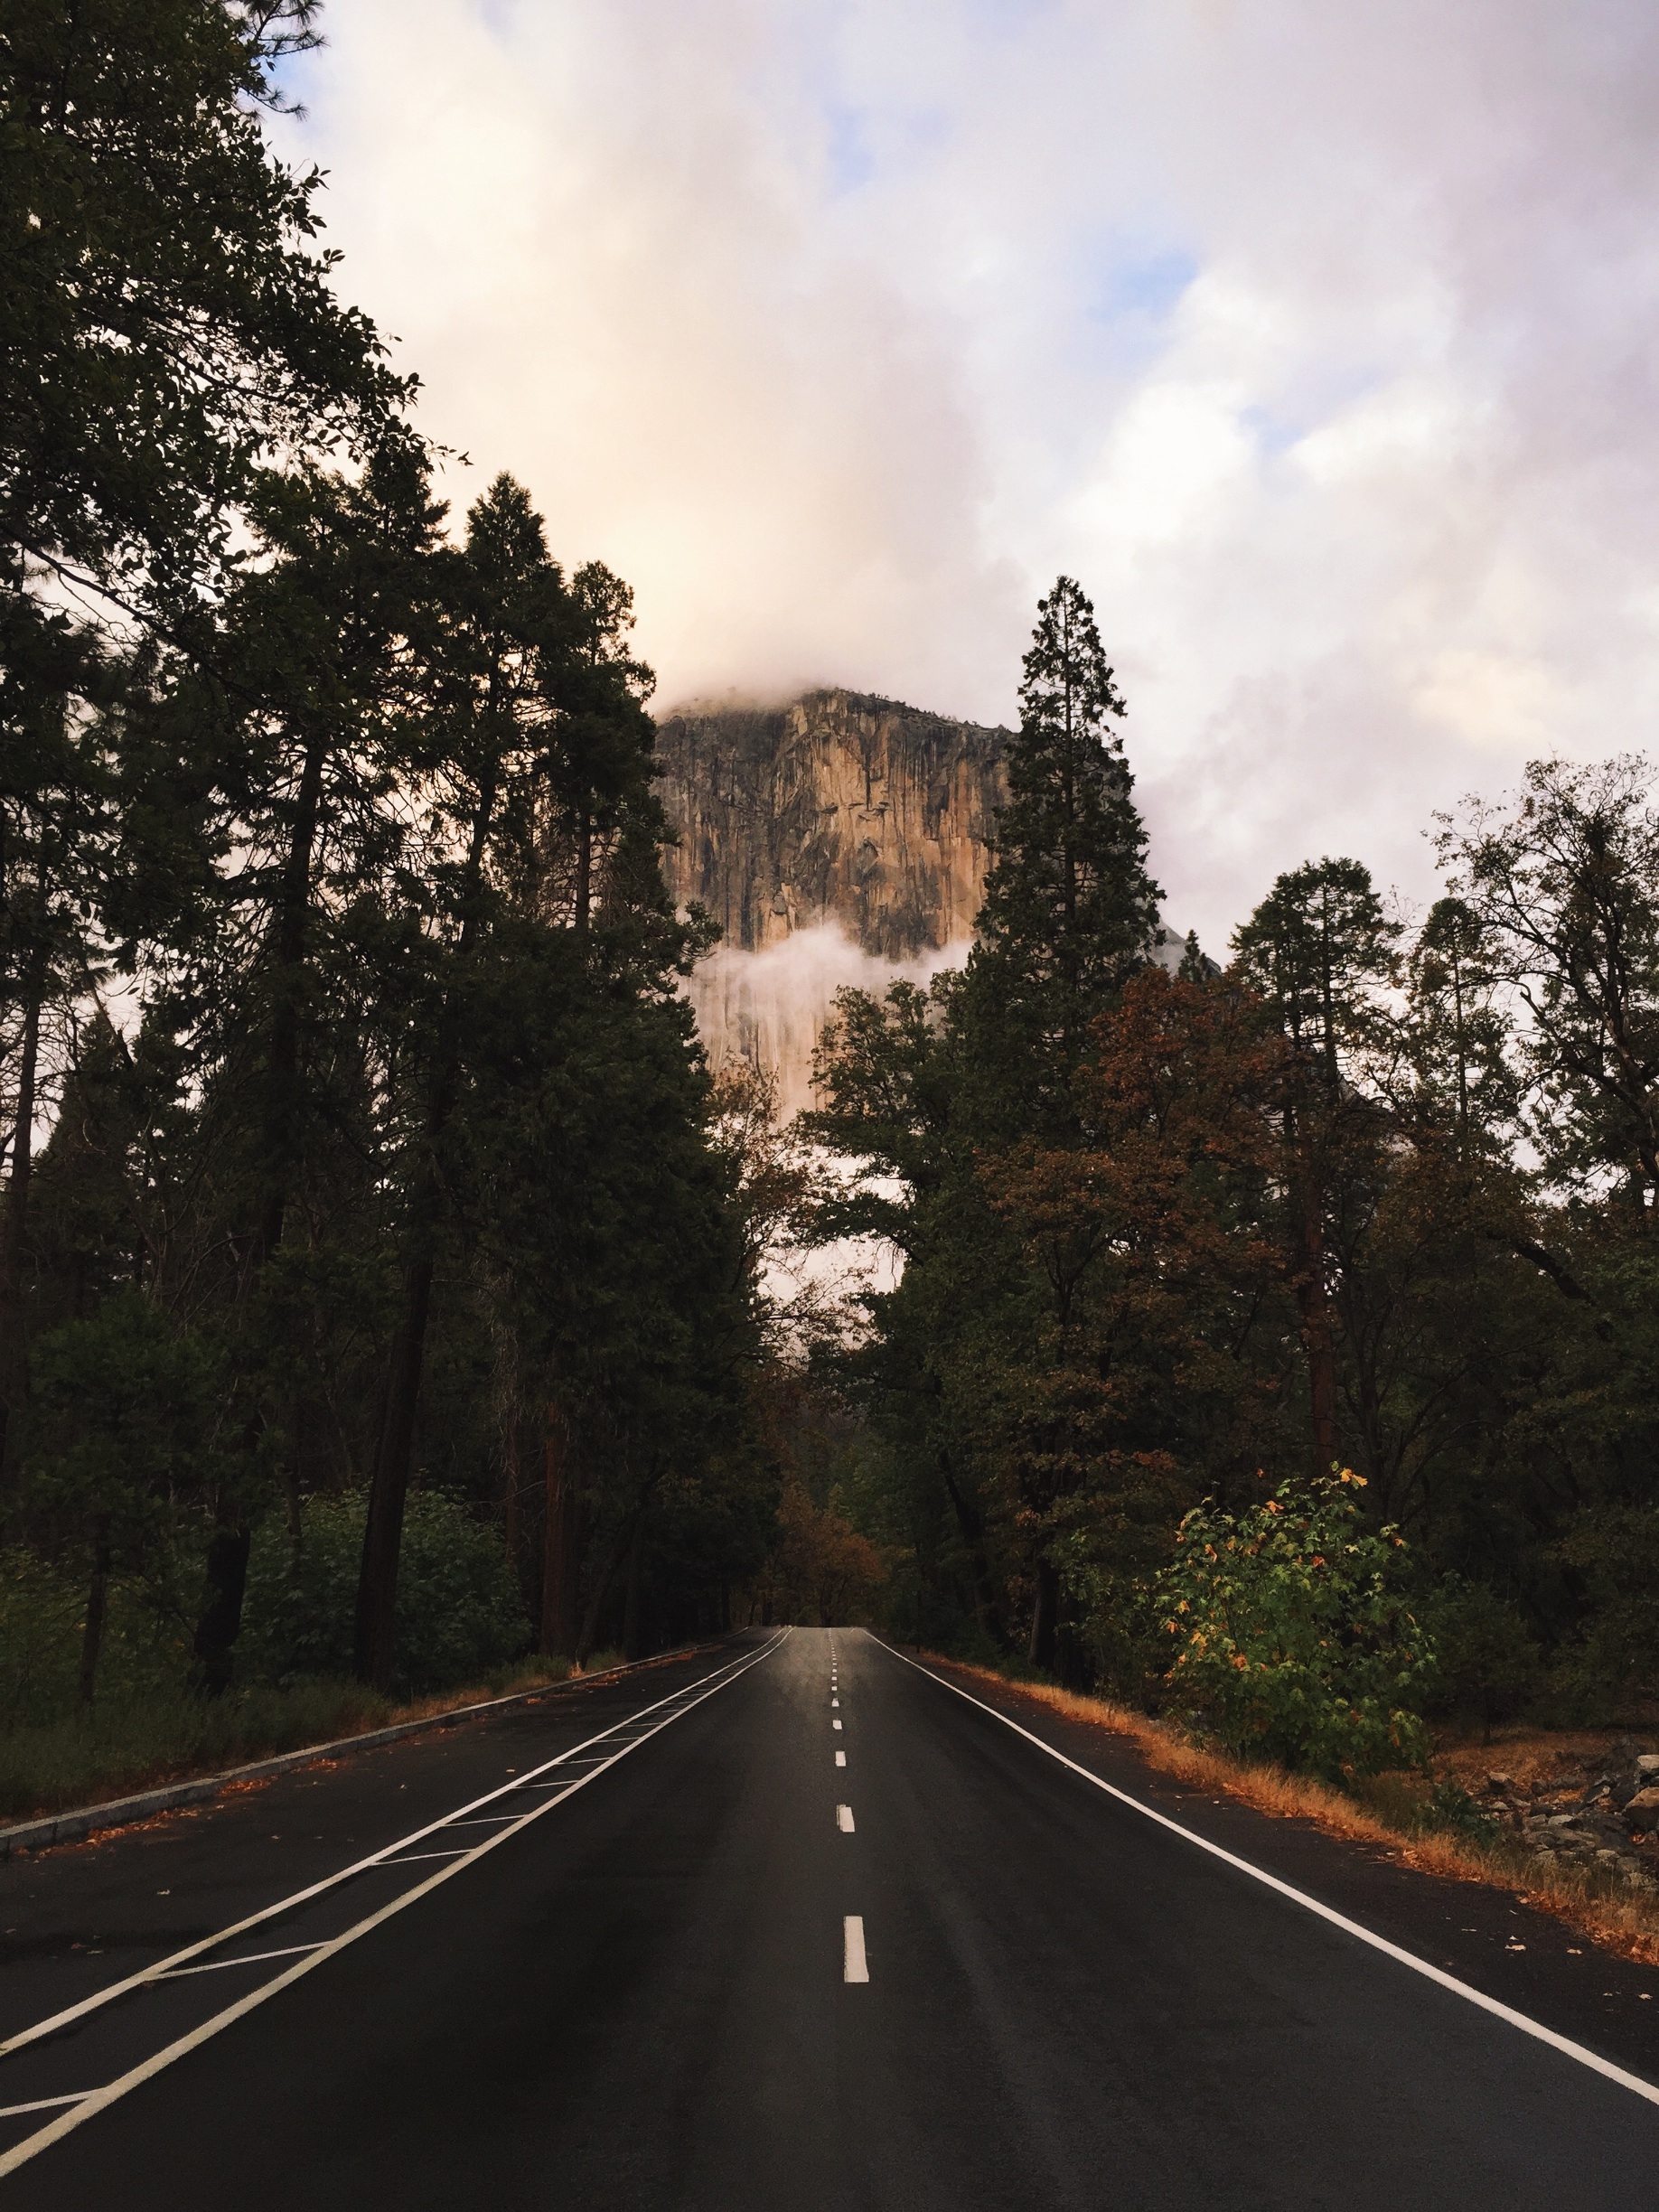
tree, nature, mountain, cloud, road, sunlight, morning, highway, dusk, evening, autumn, lane, road trip, infrastructure, atmospheric phenomenon, nonbuilding structure